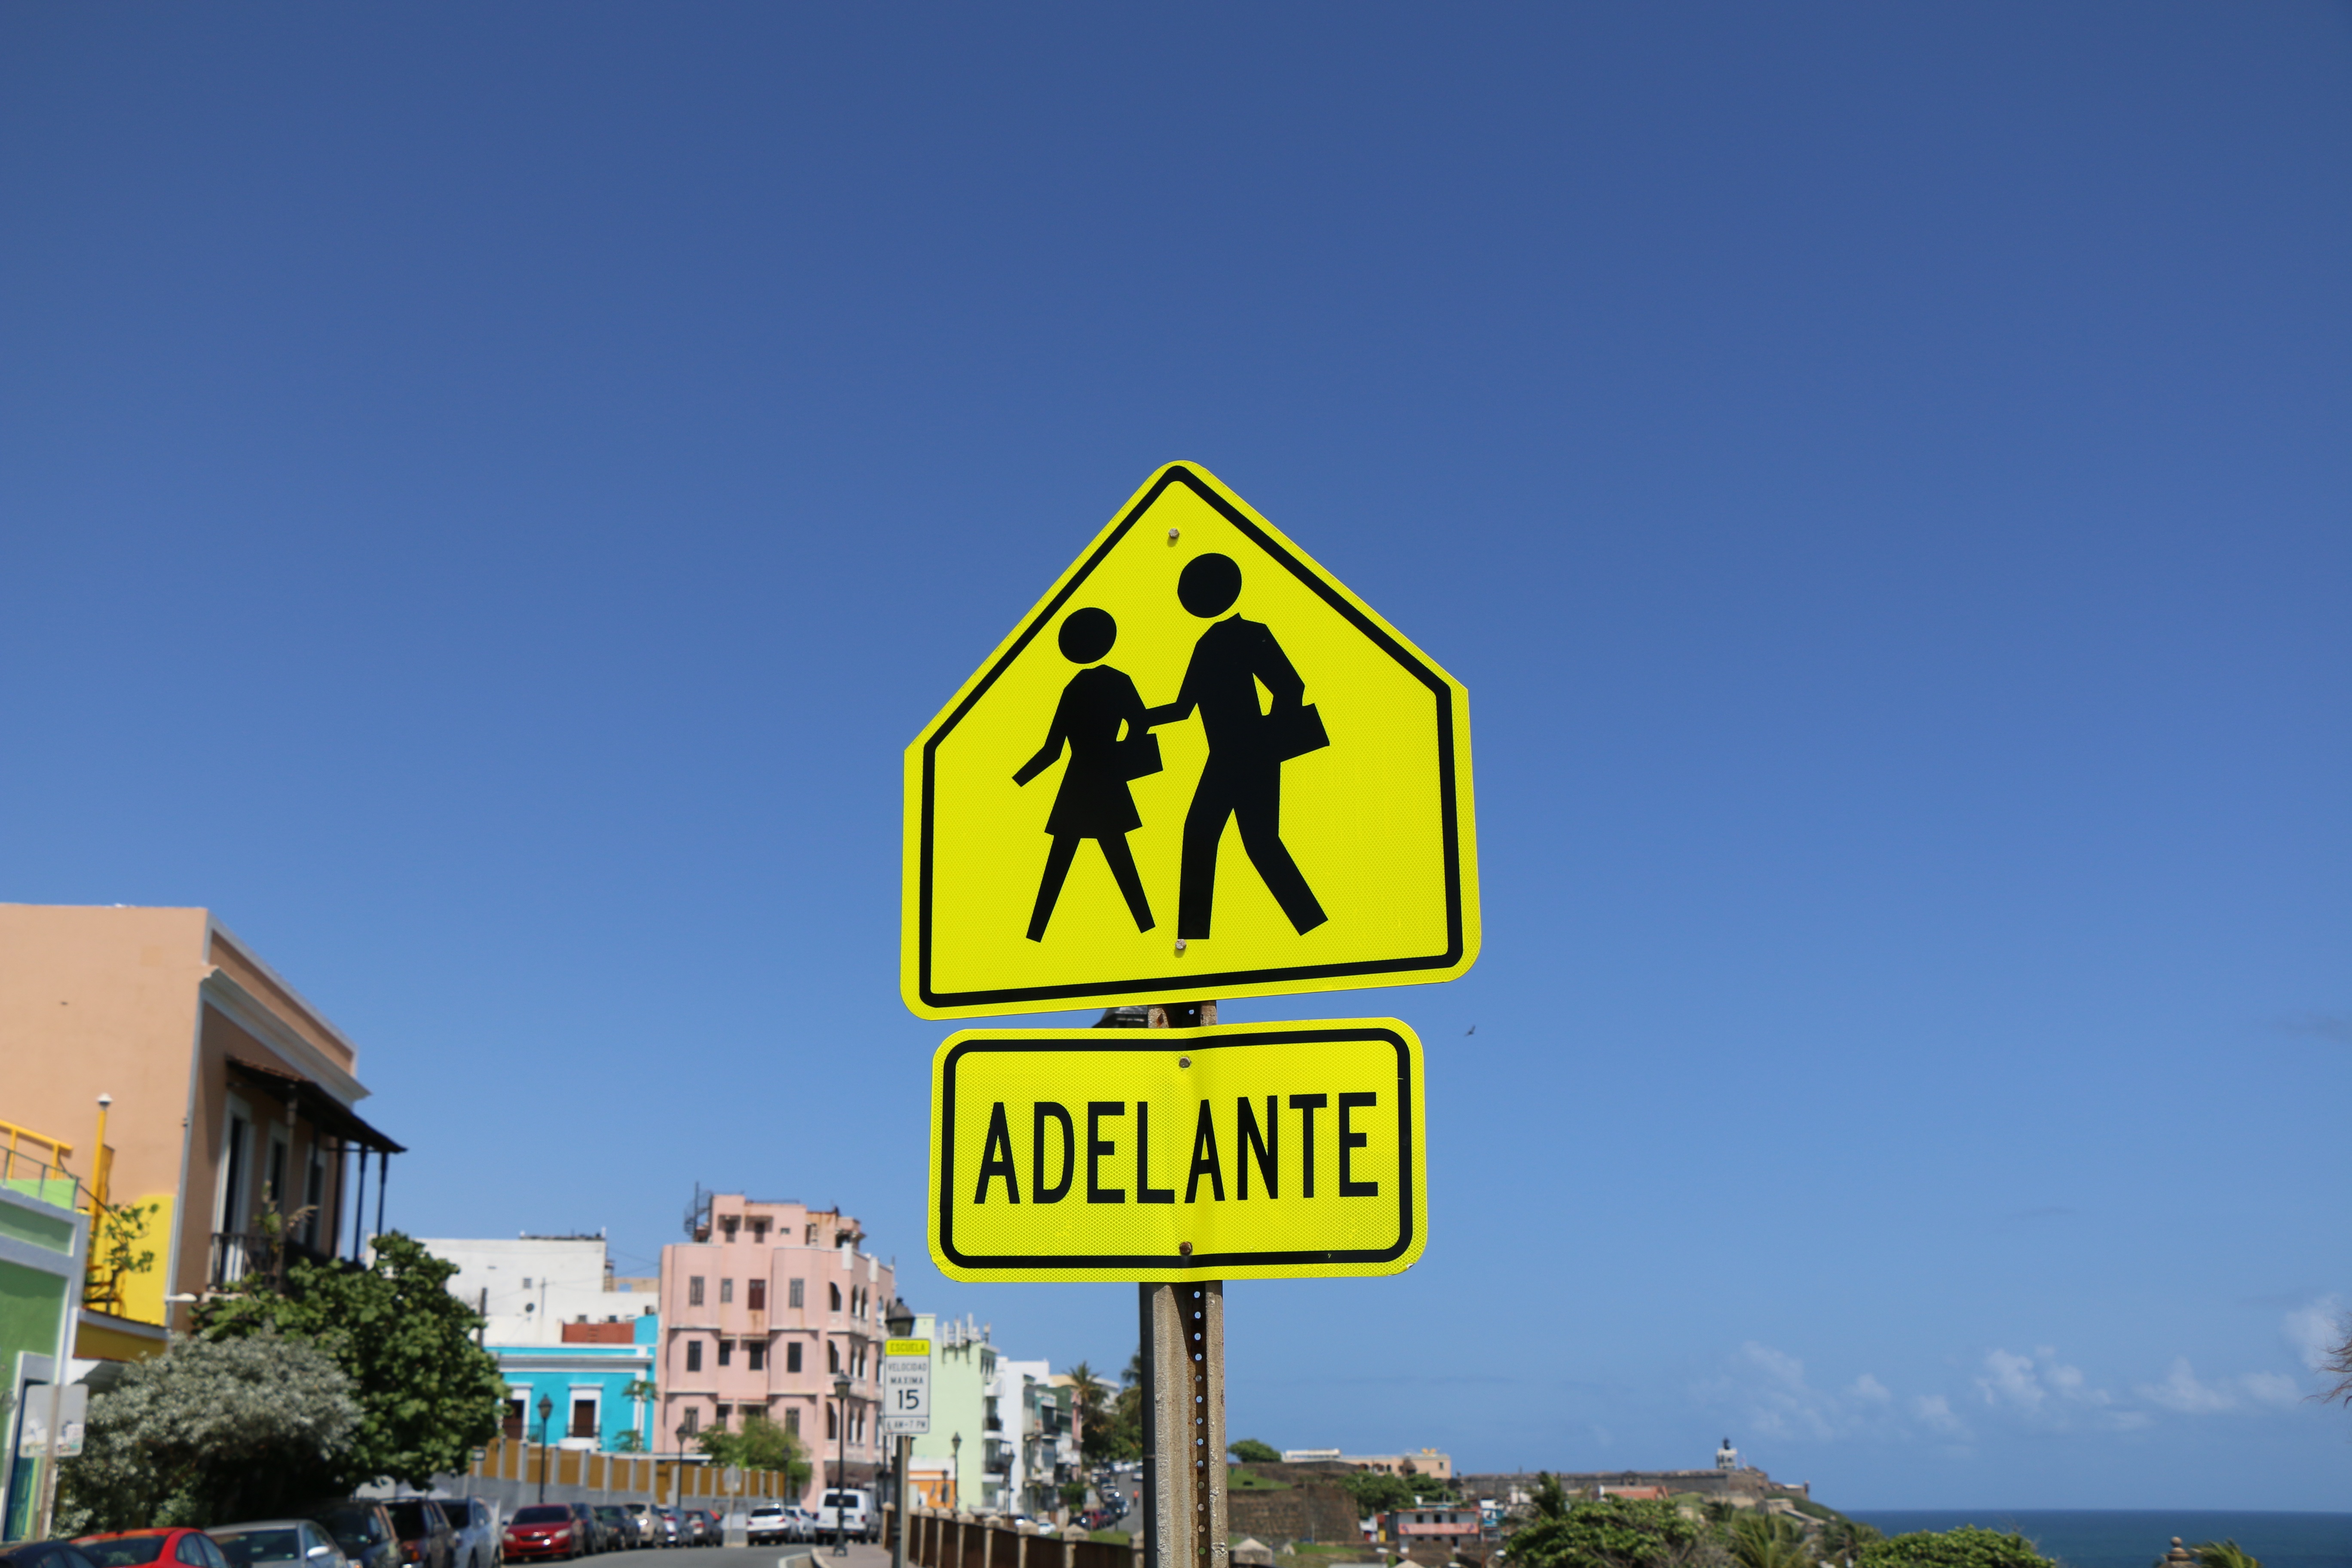
people, road, highway, advertising, sign, street sign, signage, slowly, traffic sign, proceed slowly